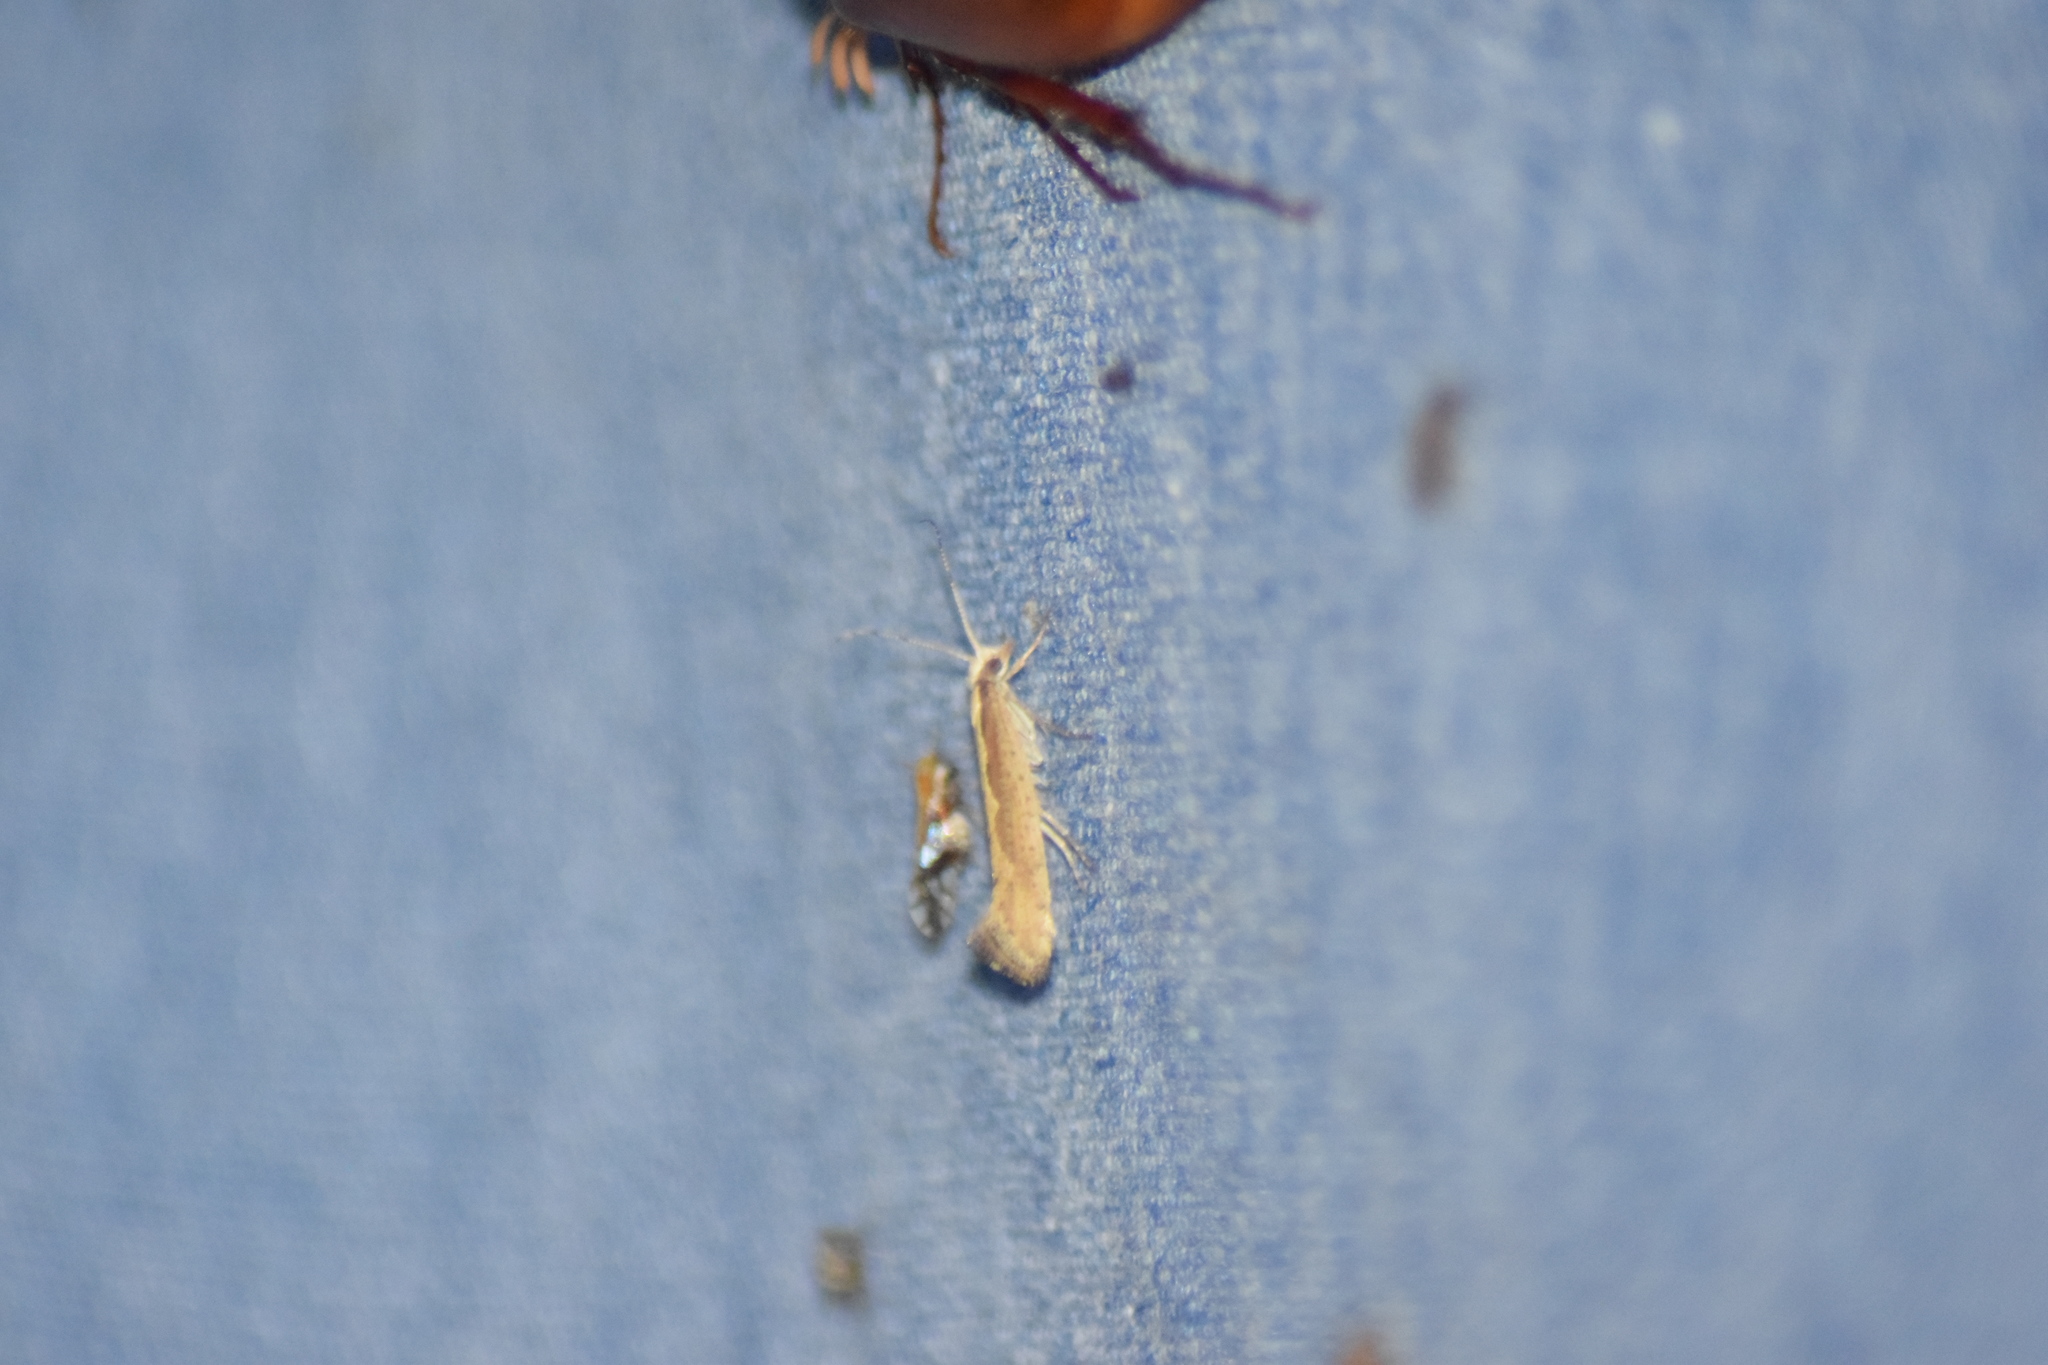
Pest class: diamondback_moth